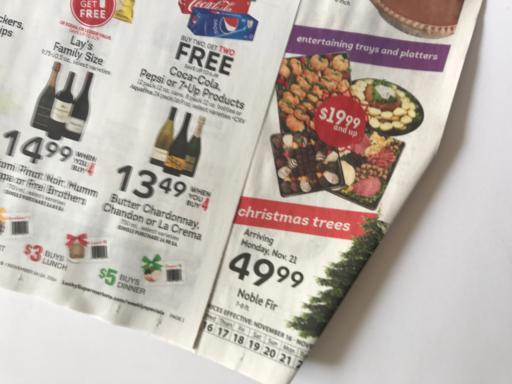
Waste category: paper